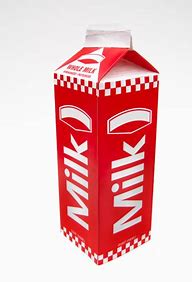
Waste category: cardboard